Brett Hull Hockey '95

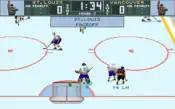
A face-off has been called for St. Louis' defensive zone.

The game was developed by Radical Entertainment and published by Accolade. It is the sequel to the original "Brett Hull Hockey". The gameplay options include Exhibition, Half Season, Full Season, Play-offs and All-Star. Al Michaels called the play-by-play for every game (including the exhibition and all-star games).